List of For All Mankind characters

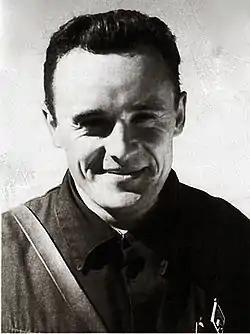
Sergei Korolev, the head aerospace engineer of the Soviet Space Program whose death in 1966 becomes the divergence point of the show as he survives in the shows alternate timeline.

Eli Hobson, the new administrator of NASA. A former auto industry CEO, he's been tasked with bringing the agency into the 21st century by President Al Gore.